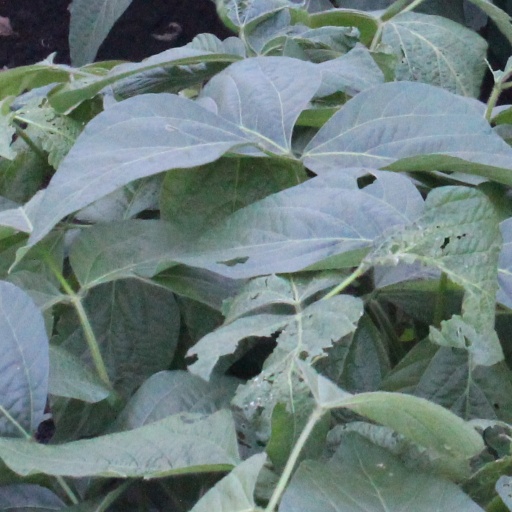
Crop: soybean